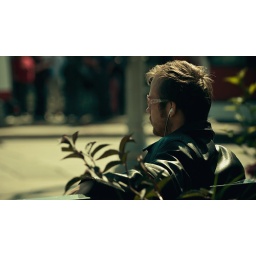
Lookin' "Tough" in pink and peach flower sunglasses...